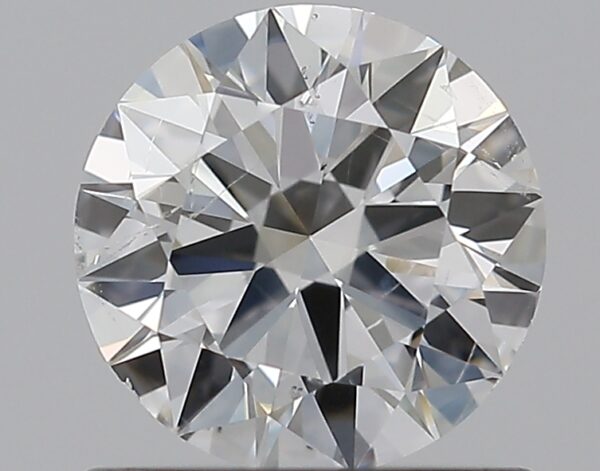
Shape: round
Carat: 0.7
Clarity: SI2
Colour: F
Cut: EX
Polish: EX
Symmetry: EX
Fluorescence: N
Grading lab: GIA
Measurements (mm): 5.72 x 5.75 x 3.44